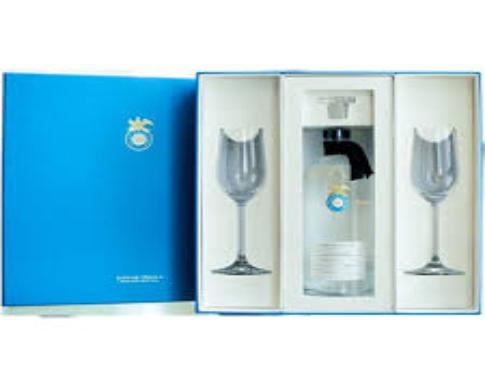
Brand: Casa Dragones
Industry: Food